9500 Liberty

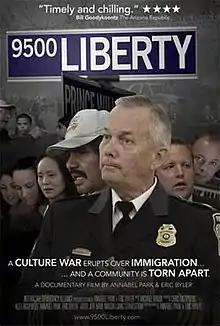

9500 Liberty is a 2009 documentary film about the struggle over immigration in Prince William County, Virginia. It was directed by Annabel Park and Eric Byler.